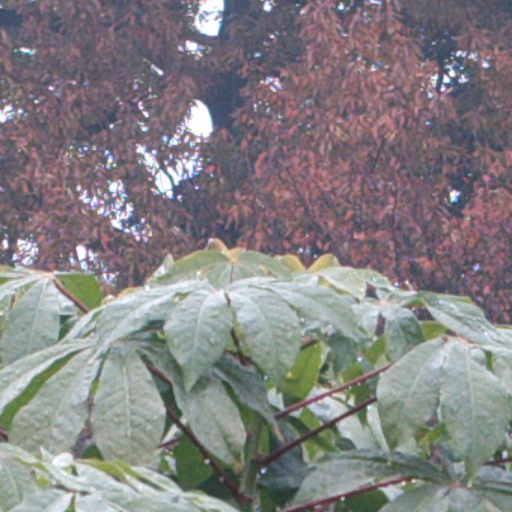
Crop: cassava